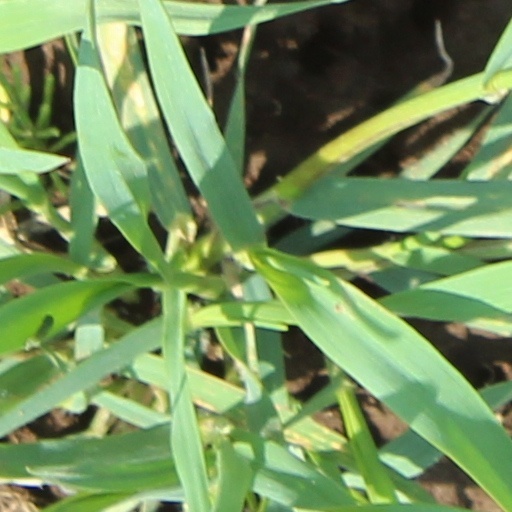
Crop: wheat